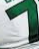
Number: 7